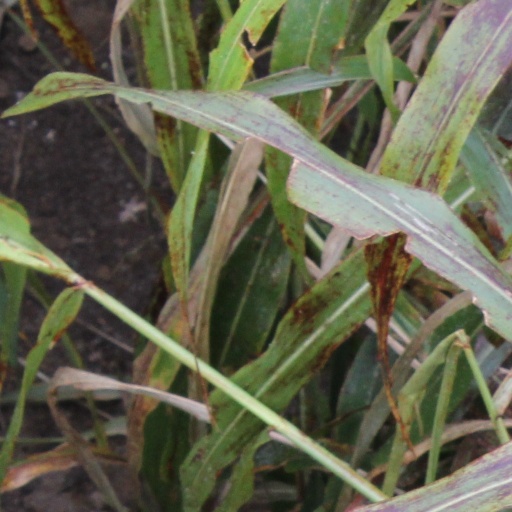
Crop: sorghum